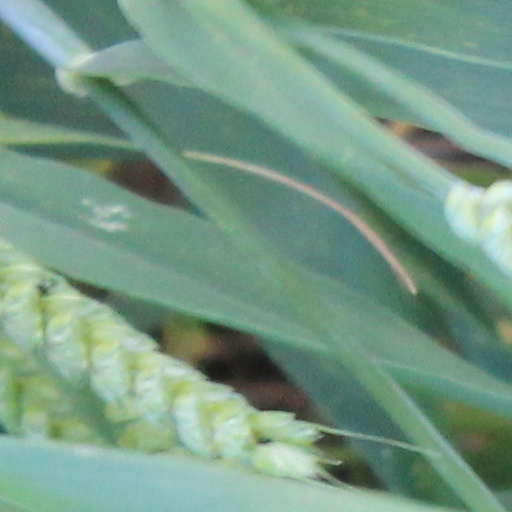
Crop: wheat